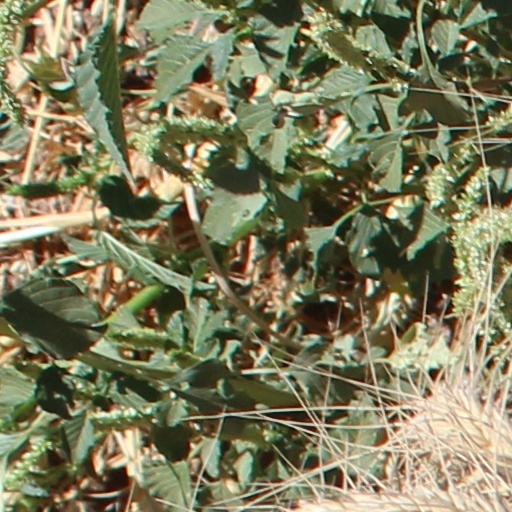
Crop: wheat